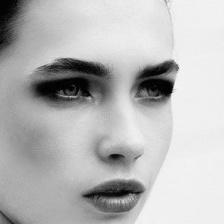
Label: faces